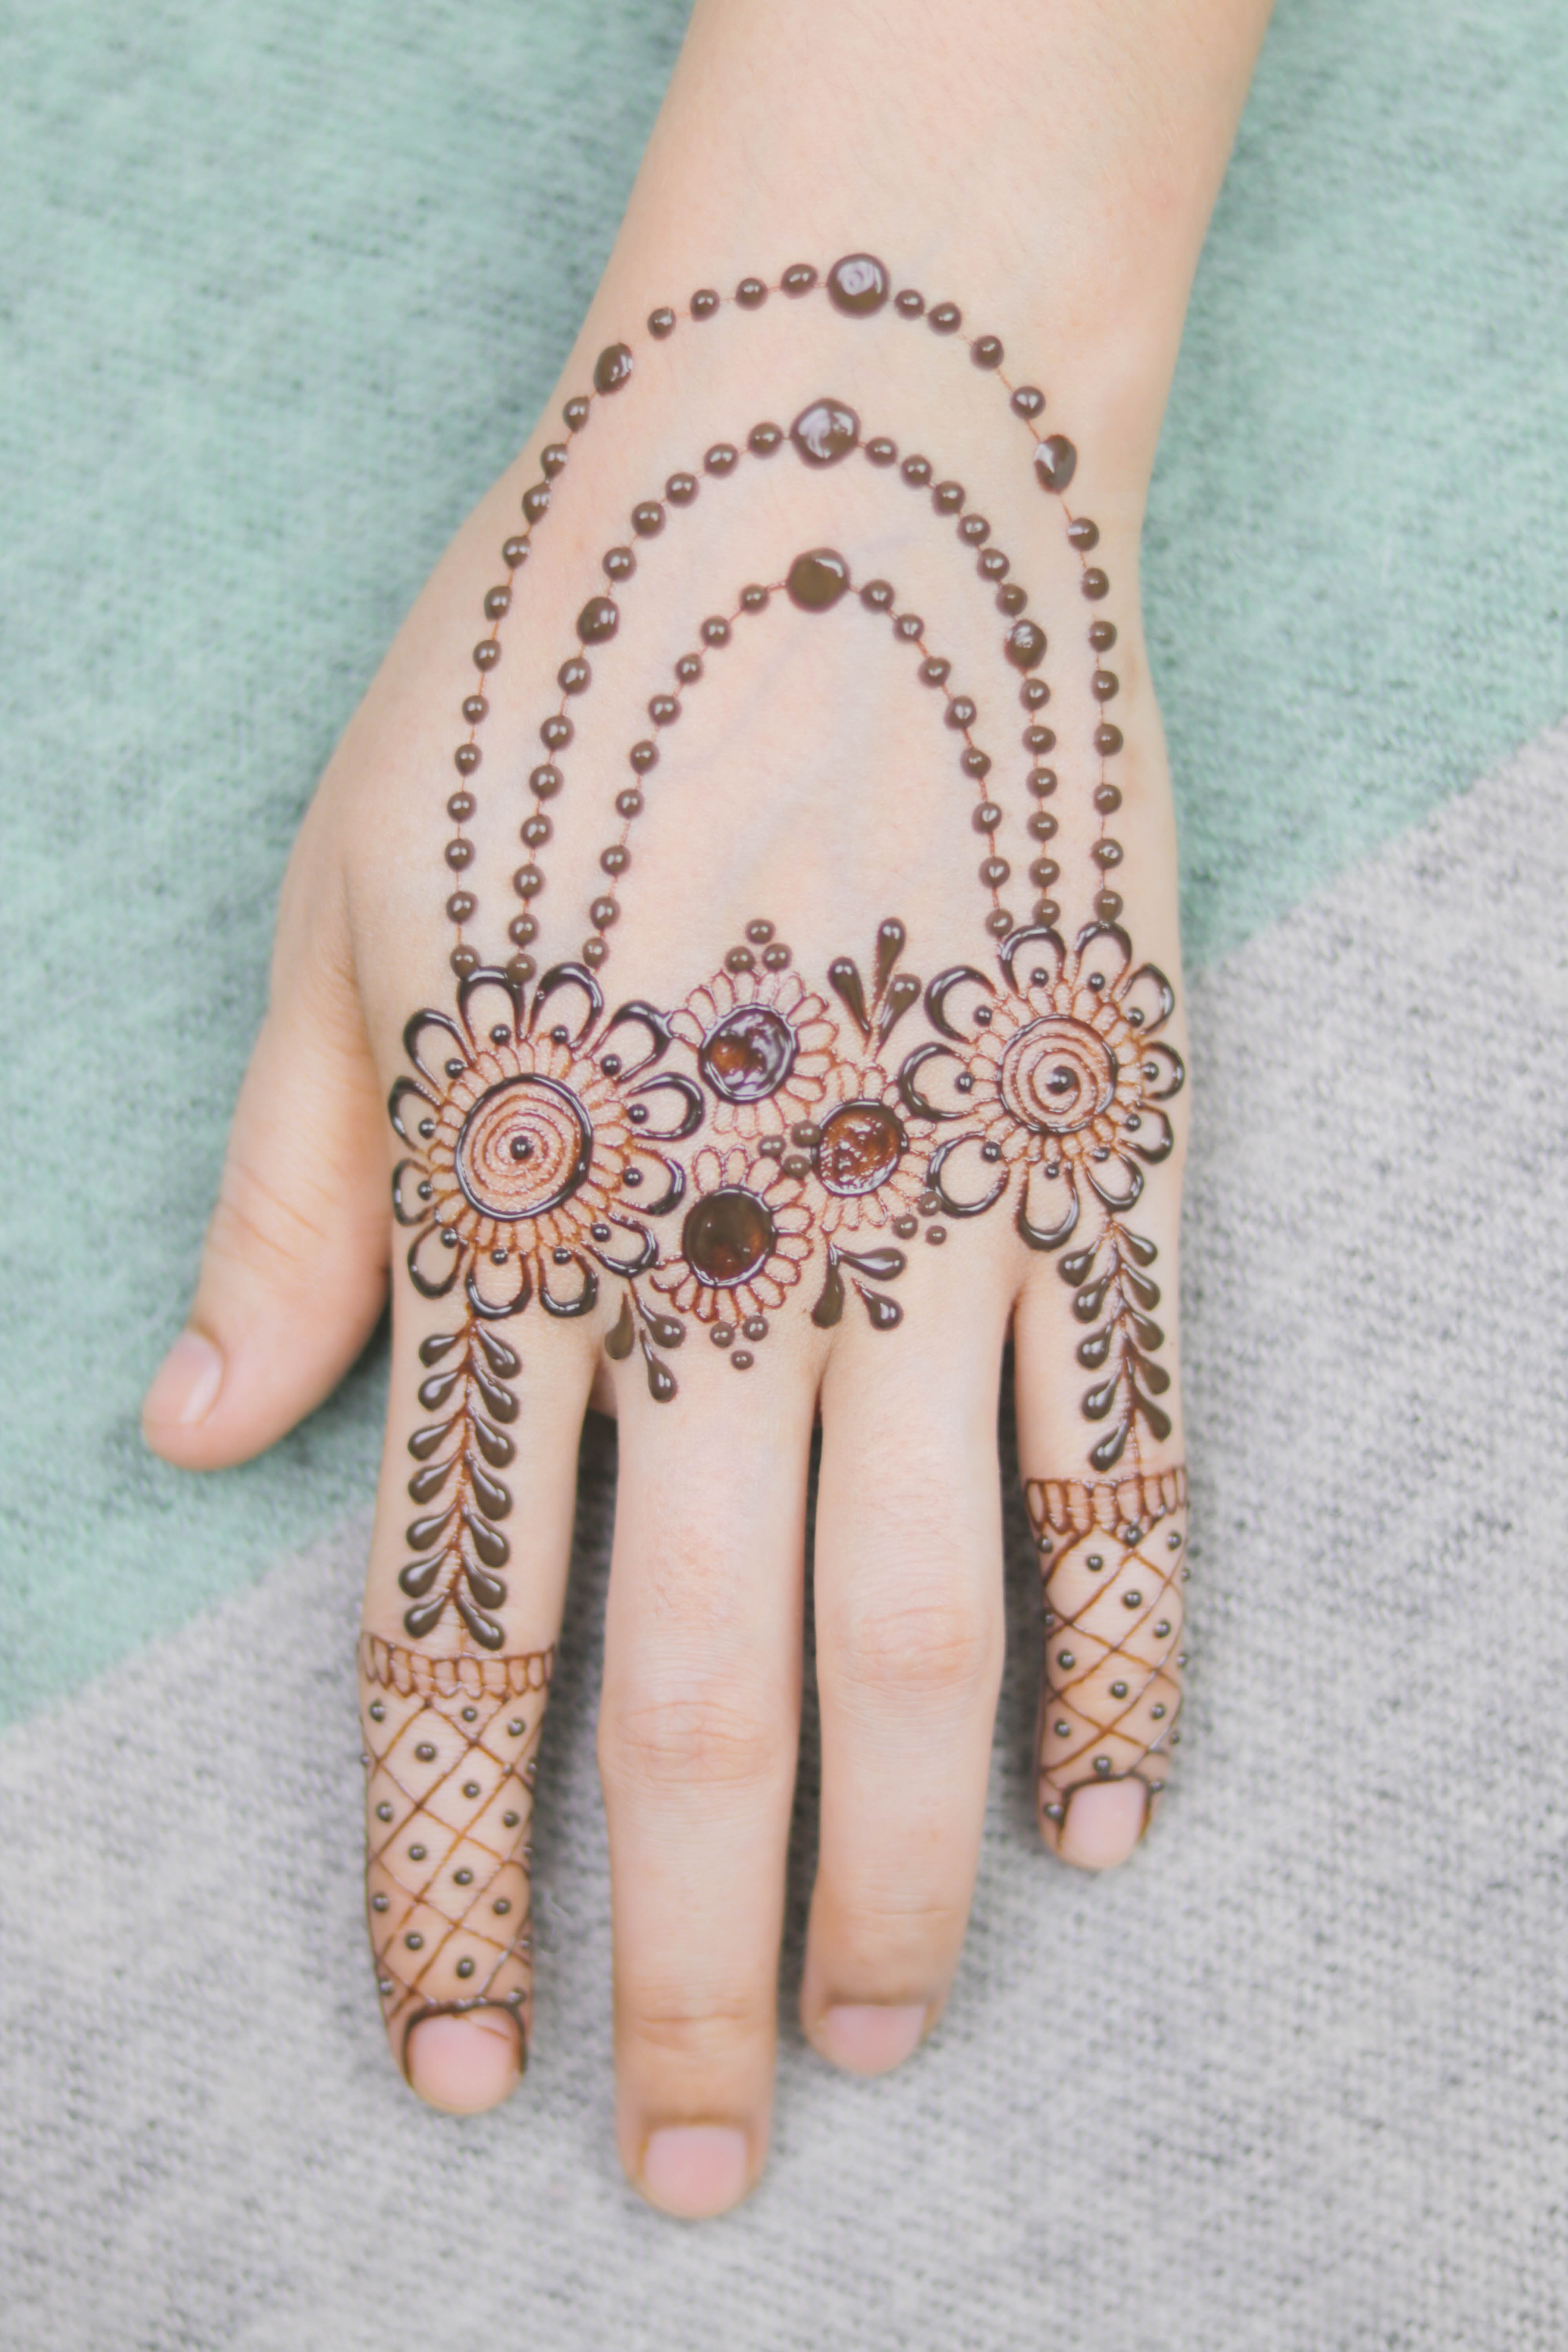
designs, mehndi, pattern, nail, skin, henna, wrist, hand, finger, design, joint, close up, artwork, bandage, temporary tattoo, barefoot, jewellery, fashion accessory, body jewelry, flesh, ankle